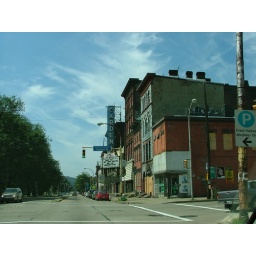
Would you believe this street is immediately west of some of the most beautiful houses in great condition.